Jimmie Noone

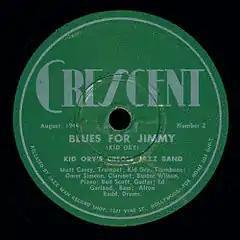
Kid Ory's Creole Jazz Band recording of "Blues for Jimmie" (misspelled "Jimmy") on Crescent Records (August 1944)

On the program that evening, Welles spoke extemporaneously for three minutes about Noone while Buster Wilson and Bud Scott, a member of Jimmie Noone's Apex Club Orchestra, played "Sweet Lorraine" in the background. "That was his theme, remember?" Welles said. As he did every time the All Star Jazz Group appeared, Welles introduced each musician by name, and that night he introduced New Orleans-born clarinetist Wade Whaley, sitting in for Noone.